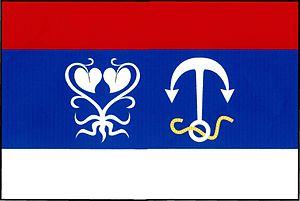
Bohuslavice est une commune du district de Náchod, dans la région de Hradec Králové, en République tchèque. Sa population s'élevait à 1 002 habitants en 2018.